Maneuvering thruster

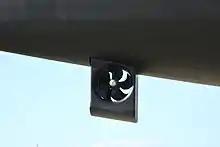
A retractable bow thruster lowered under the front of a sailboat

Instead of a tunnel thruster, boats from in length may have an externally mounted bow thruster. As its name suggests, an external bow thruster is attached to the bow, making it suitable for boats where it is impossible or undesirable to install a tunnel thruster, due to hull shape or outfitting. Externally mounted bow thrusters have one or more propellers driven by a small reversible electric motor which provides thrust in either direction. The added control provided by a bow thruster helps the captain to avoid accidents while docking.